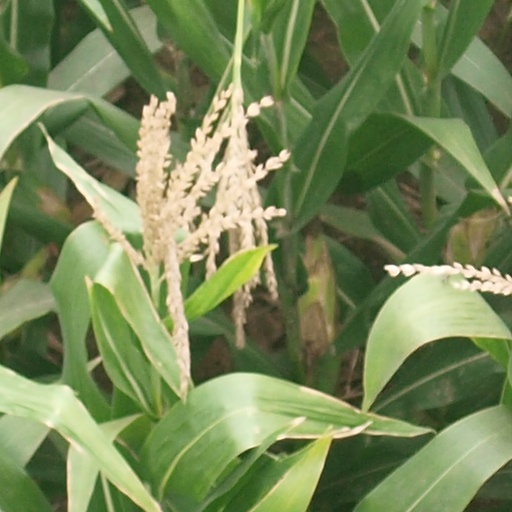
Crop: maize; corn